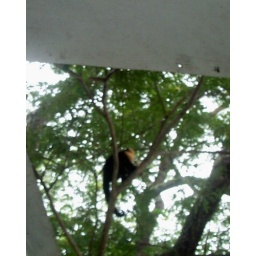
monkey in the tree